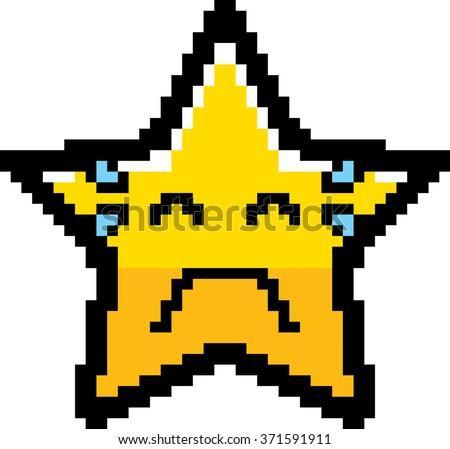
an illustration of a star crying in a-bit cartoon style .